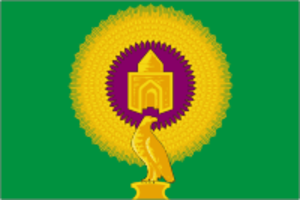
Le raïon de Varna est une subdivision administrative de l'oblast de Tcheliabinsk, en Russie. Son centre administratif est le village de Varna.